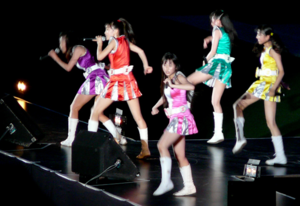
Momoiro Clover Z
Momoclo live i koncert, 6. august 2011
Momoiro Clover Z er en japansk idolpigegruppe, oprettet af Stardust Promotion i 2008. Momoiro Clover Z består af 5 teenage-piger.